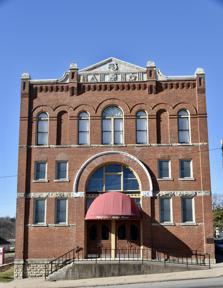
Building: Masonic Opera House
Country: United States of America
Year built: 1893
United States historic place Masonic Opera House U.S. National Register of Historic Places Show map of Iowa Show map of the United States Location 201 Barnes St. What Cheer, Iowa Coordinates 41°24′5″N 92°21′17″W / 41.40139°N 92.35472°W / 41.40139; -92.35472 Area less than one acre Built 1893 Architectural style Romanesque Revival NRHP reference No. 73000733 Added to NRHP June 4, 1973 The Masonic Opera House , also known as the What Cheer Opera House , is a historic building located in What Cheer, Iowa , United States. It is a Romanesque Revival style building from 1893.  The 100-by-50-foot (30 by 15 m) facility has served as a clubhouse, an auditorium, a music facility, and a cinema. The third floor originally housed a Masonic hall .  Emblems associated with Freemasonry are still located on a decorative pediment at the top of the building.  The auditorium seats 350 on the main floor, and 240 in the balcony. The second floor served the balcony patrons. It was listed on the National Register of Historic Places in 1973. References